Five Wells

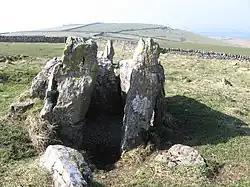

Five Wells is a Neolithic chambered tomb between the villages of Chelmorton and Taddington on Taddington Moor in the Derbyshire Peak District in England.